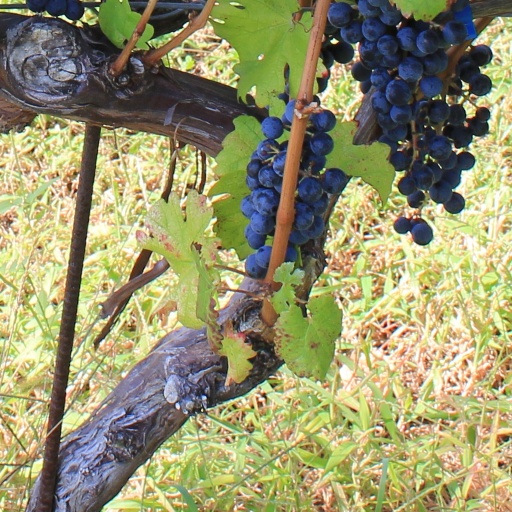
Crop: grape